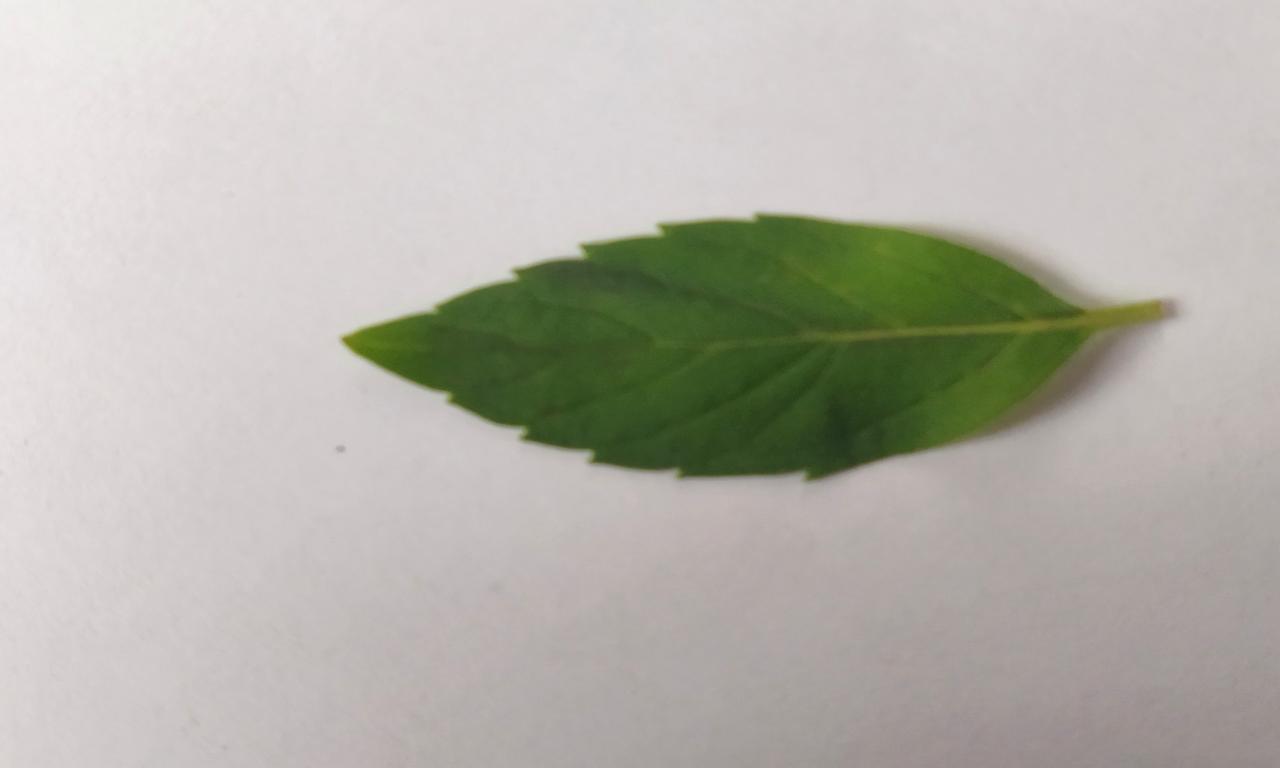
Label: Fresh